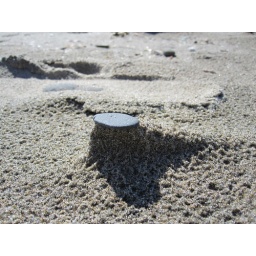
These were all over the beach! Even the tiniest rocks were sitting on top of eroded sand platforms.